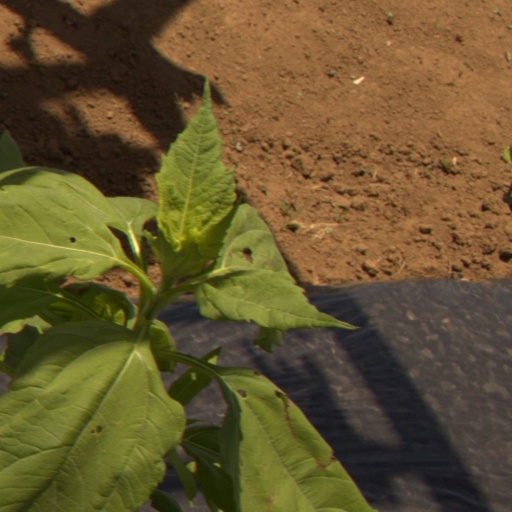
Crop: Jerusalem artichoke